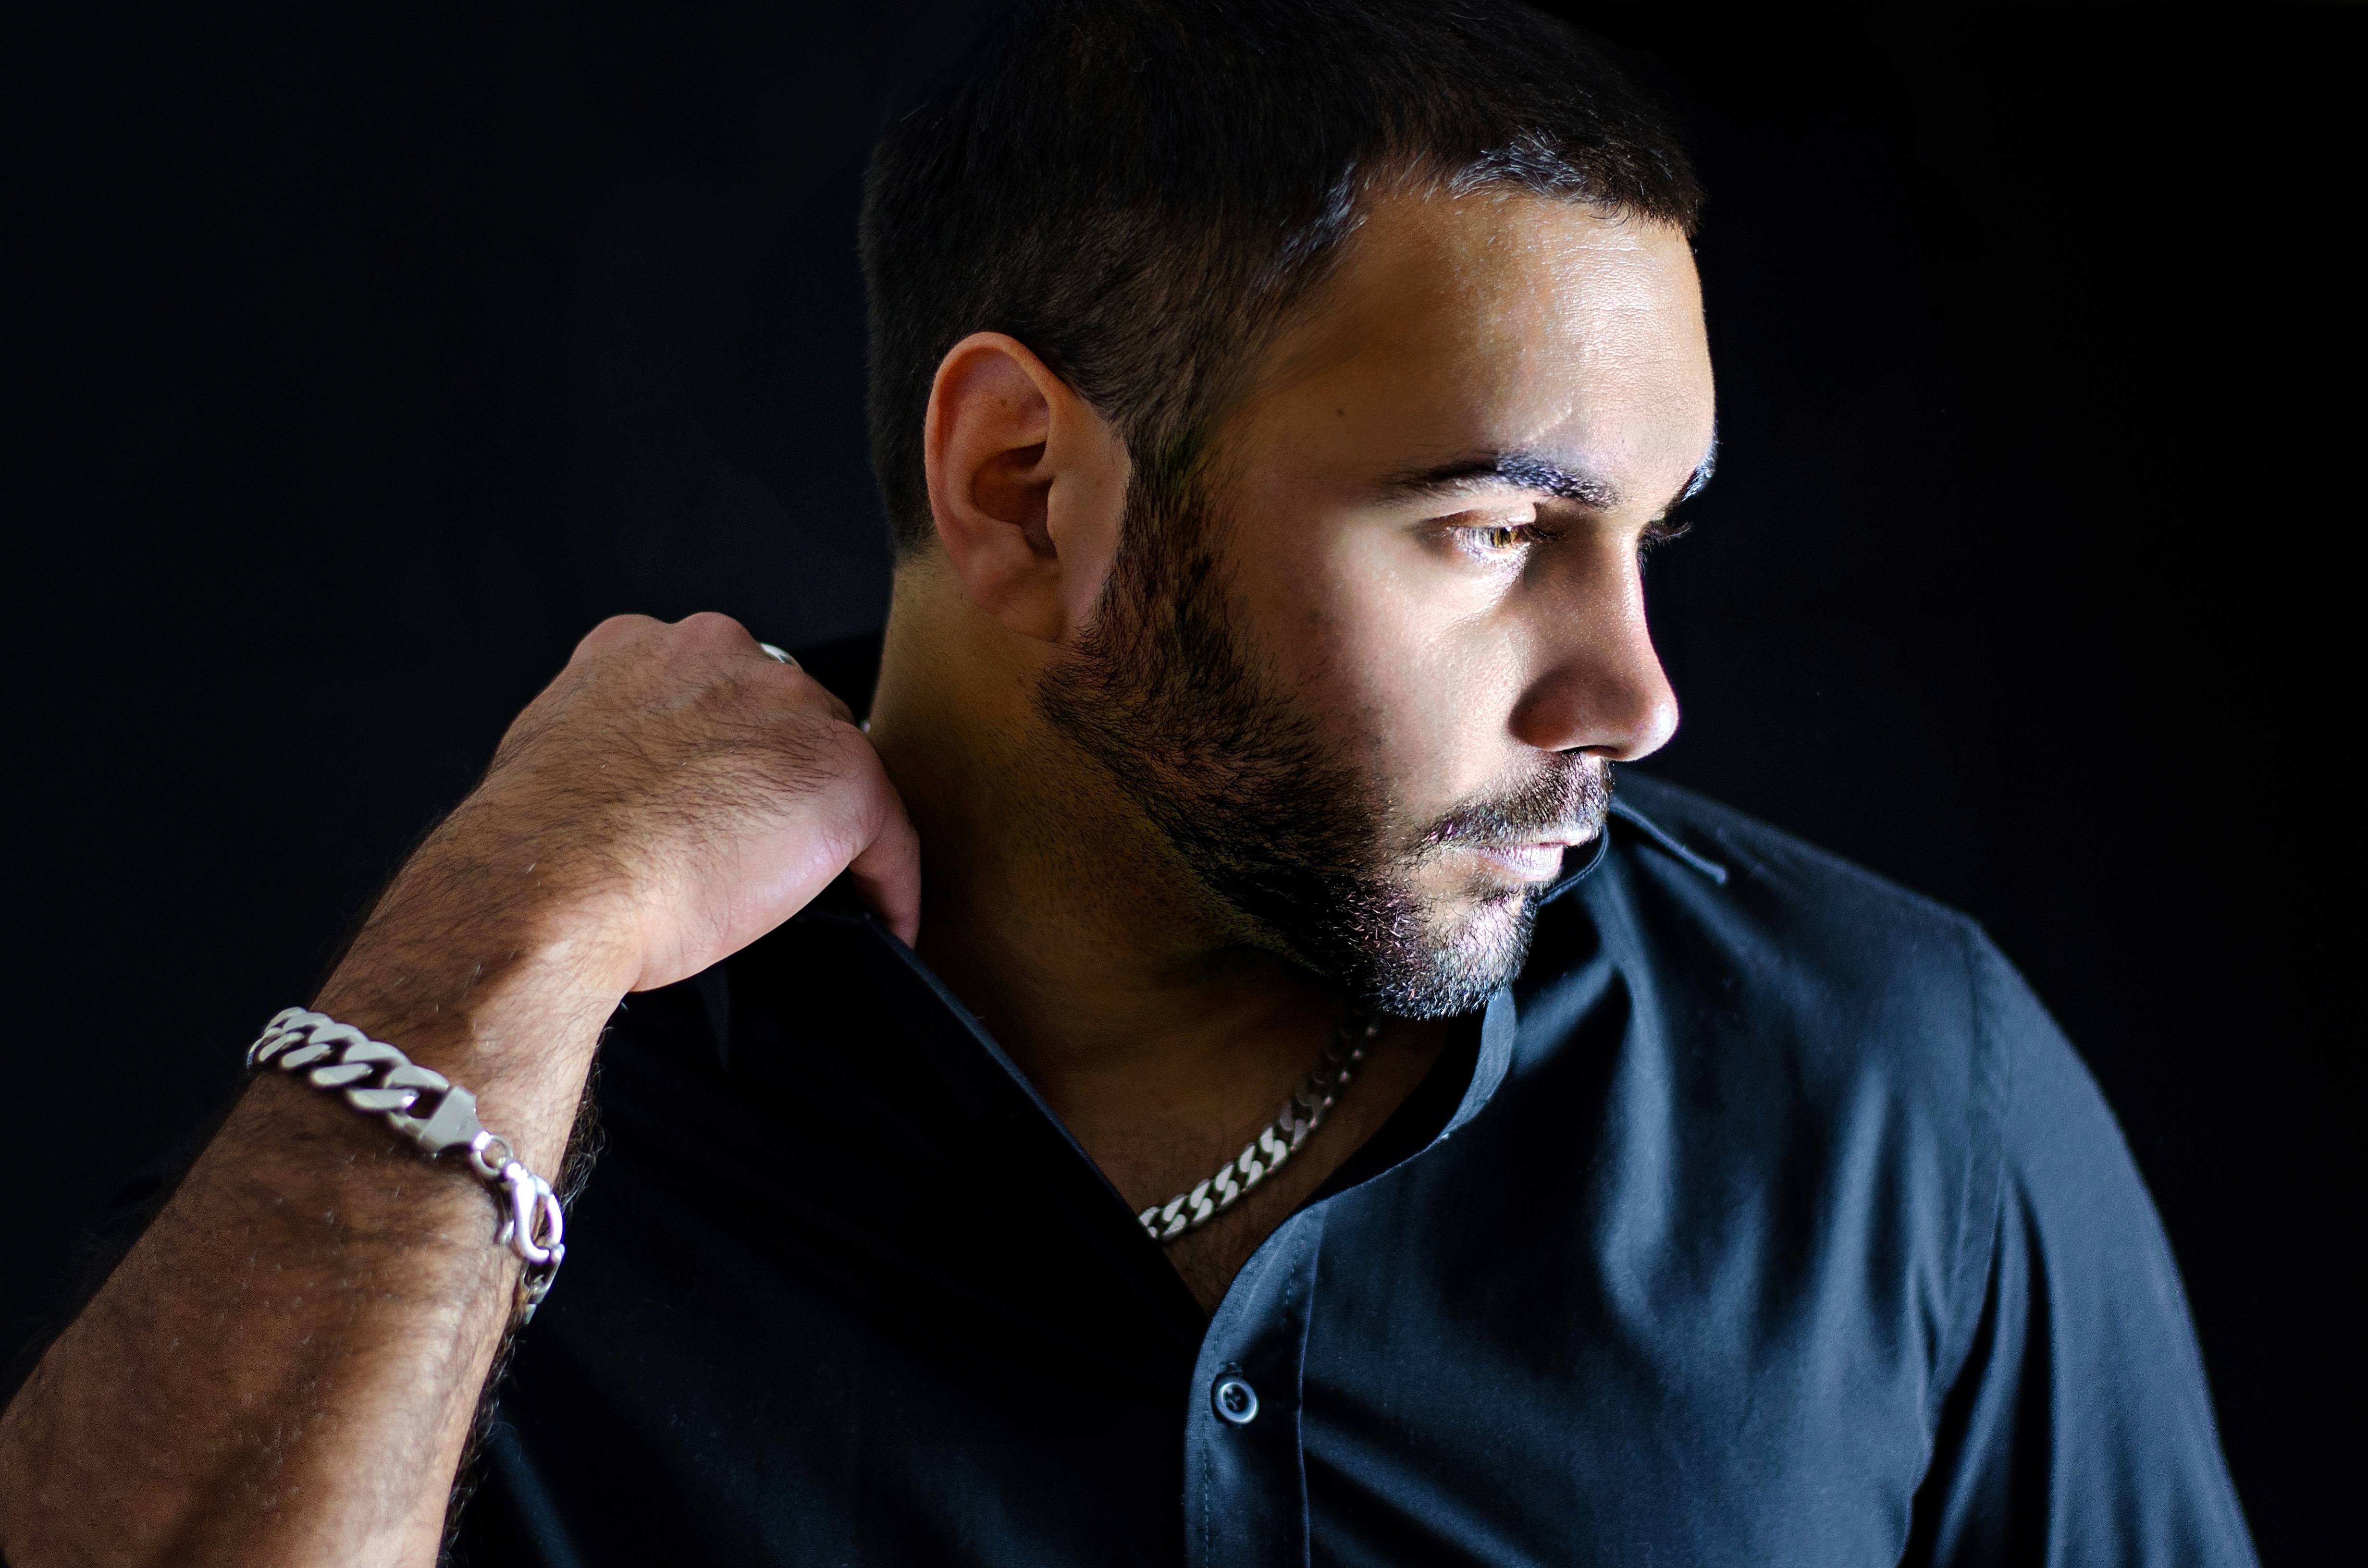
man, person, music, looking, dark, male, guy, portrait, model, young, musician, beard, jewelry, eyes, performance, singing, original, handsome, mixed race, facial hair